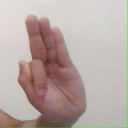
अक्षर: फ